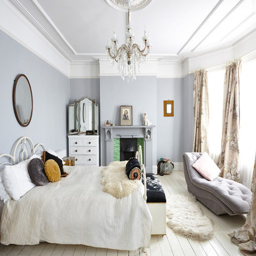
design ideas for a large classic master bedroom with painted wood flooring , a standard fireplace and white floors .